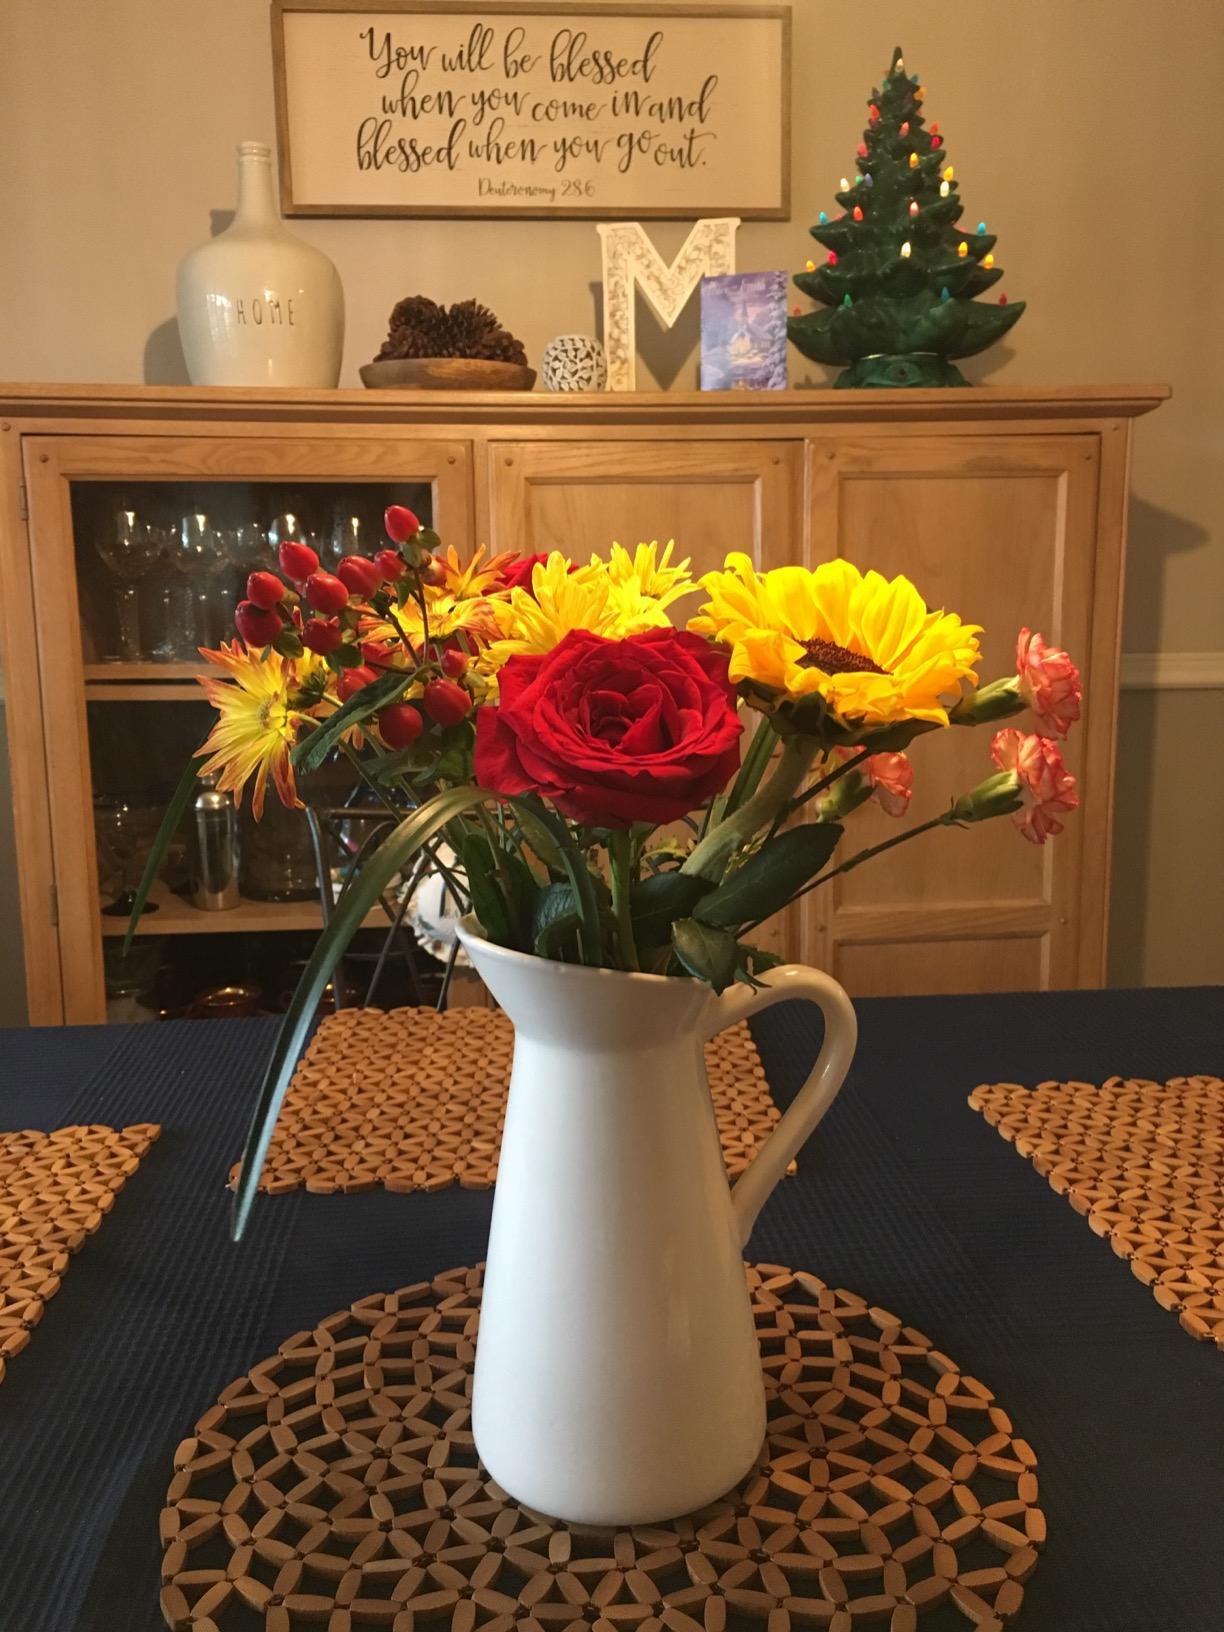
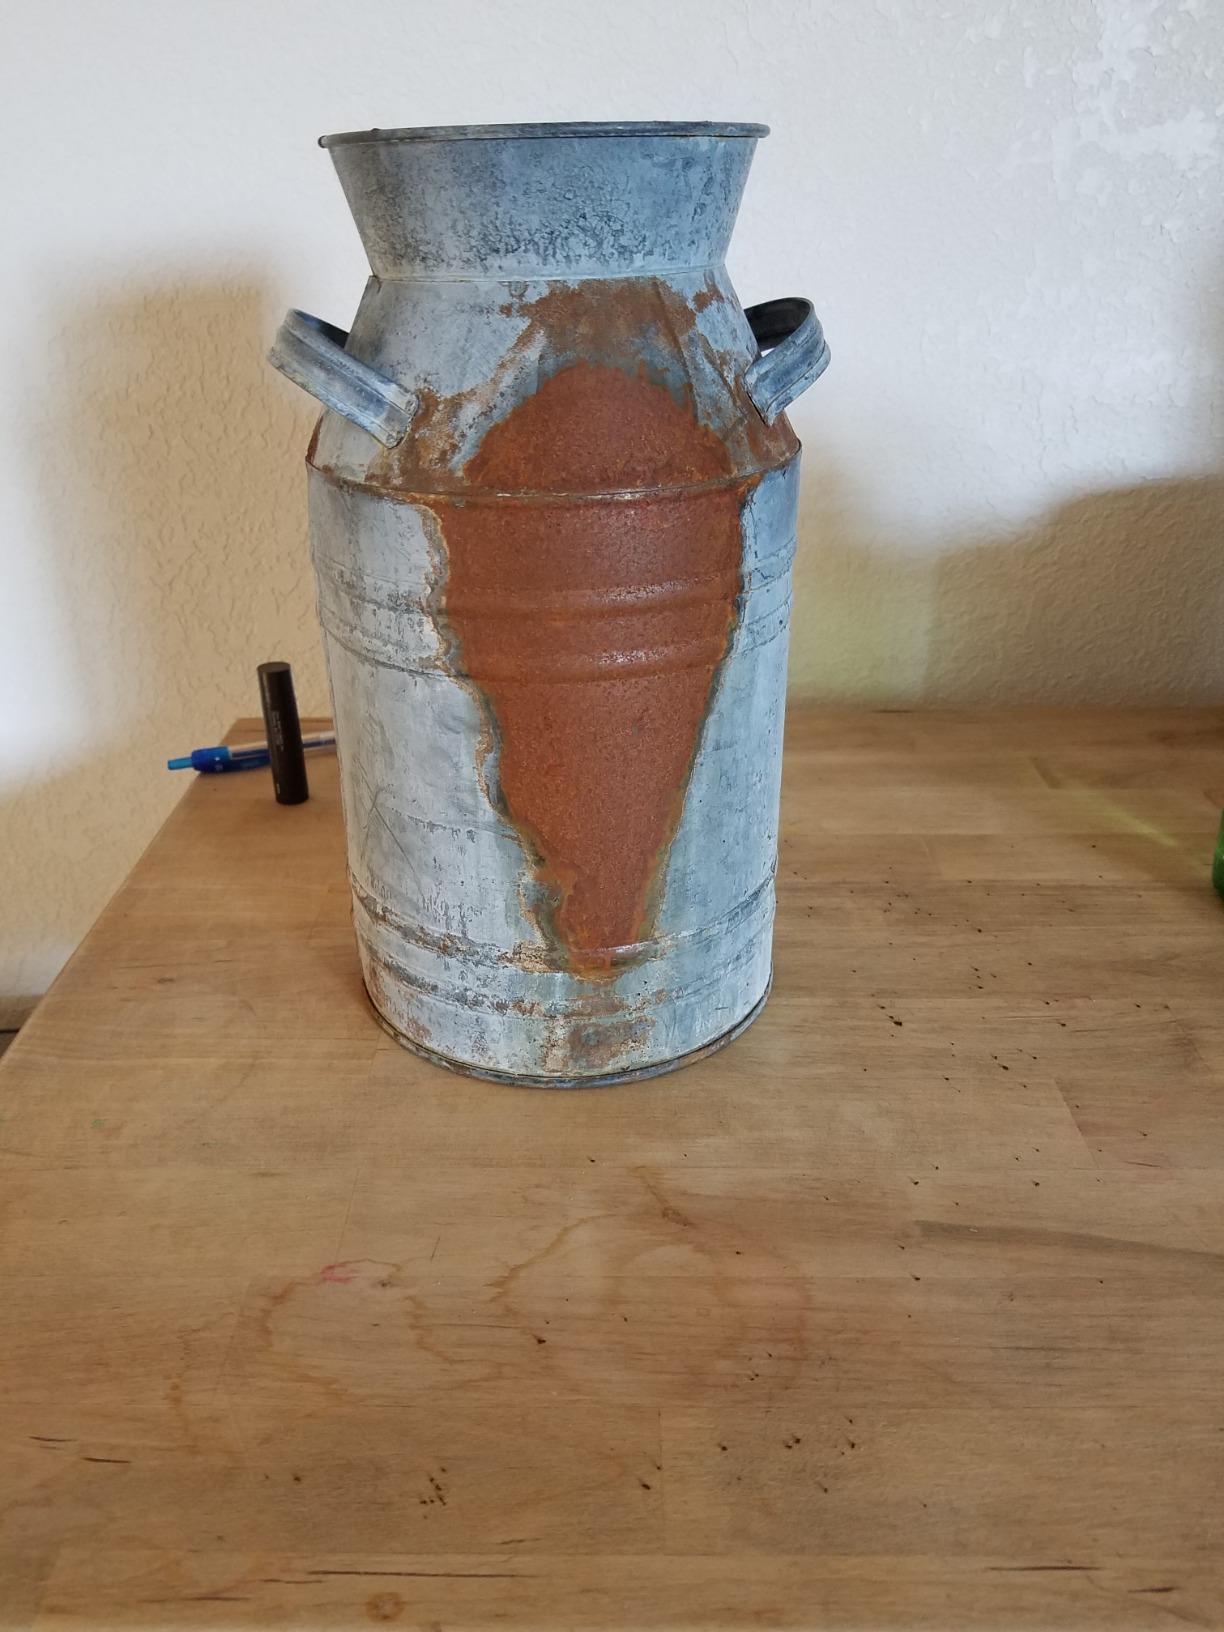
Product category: vase
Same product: no